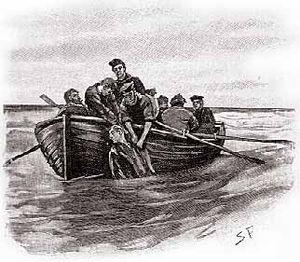
Le Gloria Scott, est l'une des cinquante-six nouvelles d'Arthur Conan Doyle mettant en scène le détective Sherlock Holmes. Elle est parue pour la première fois dans la revue britannique Strand Magazine en avril 1893, avant d'être regroupée avec d'autres nouvelles dans le recueil Les Mémoires de Sherlock Holmes.